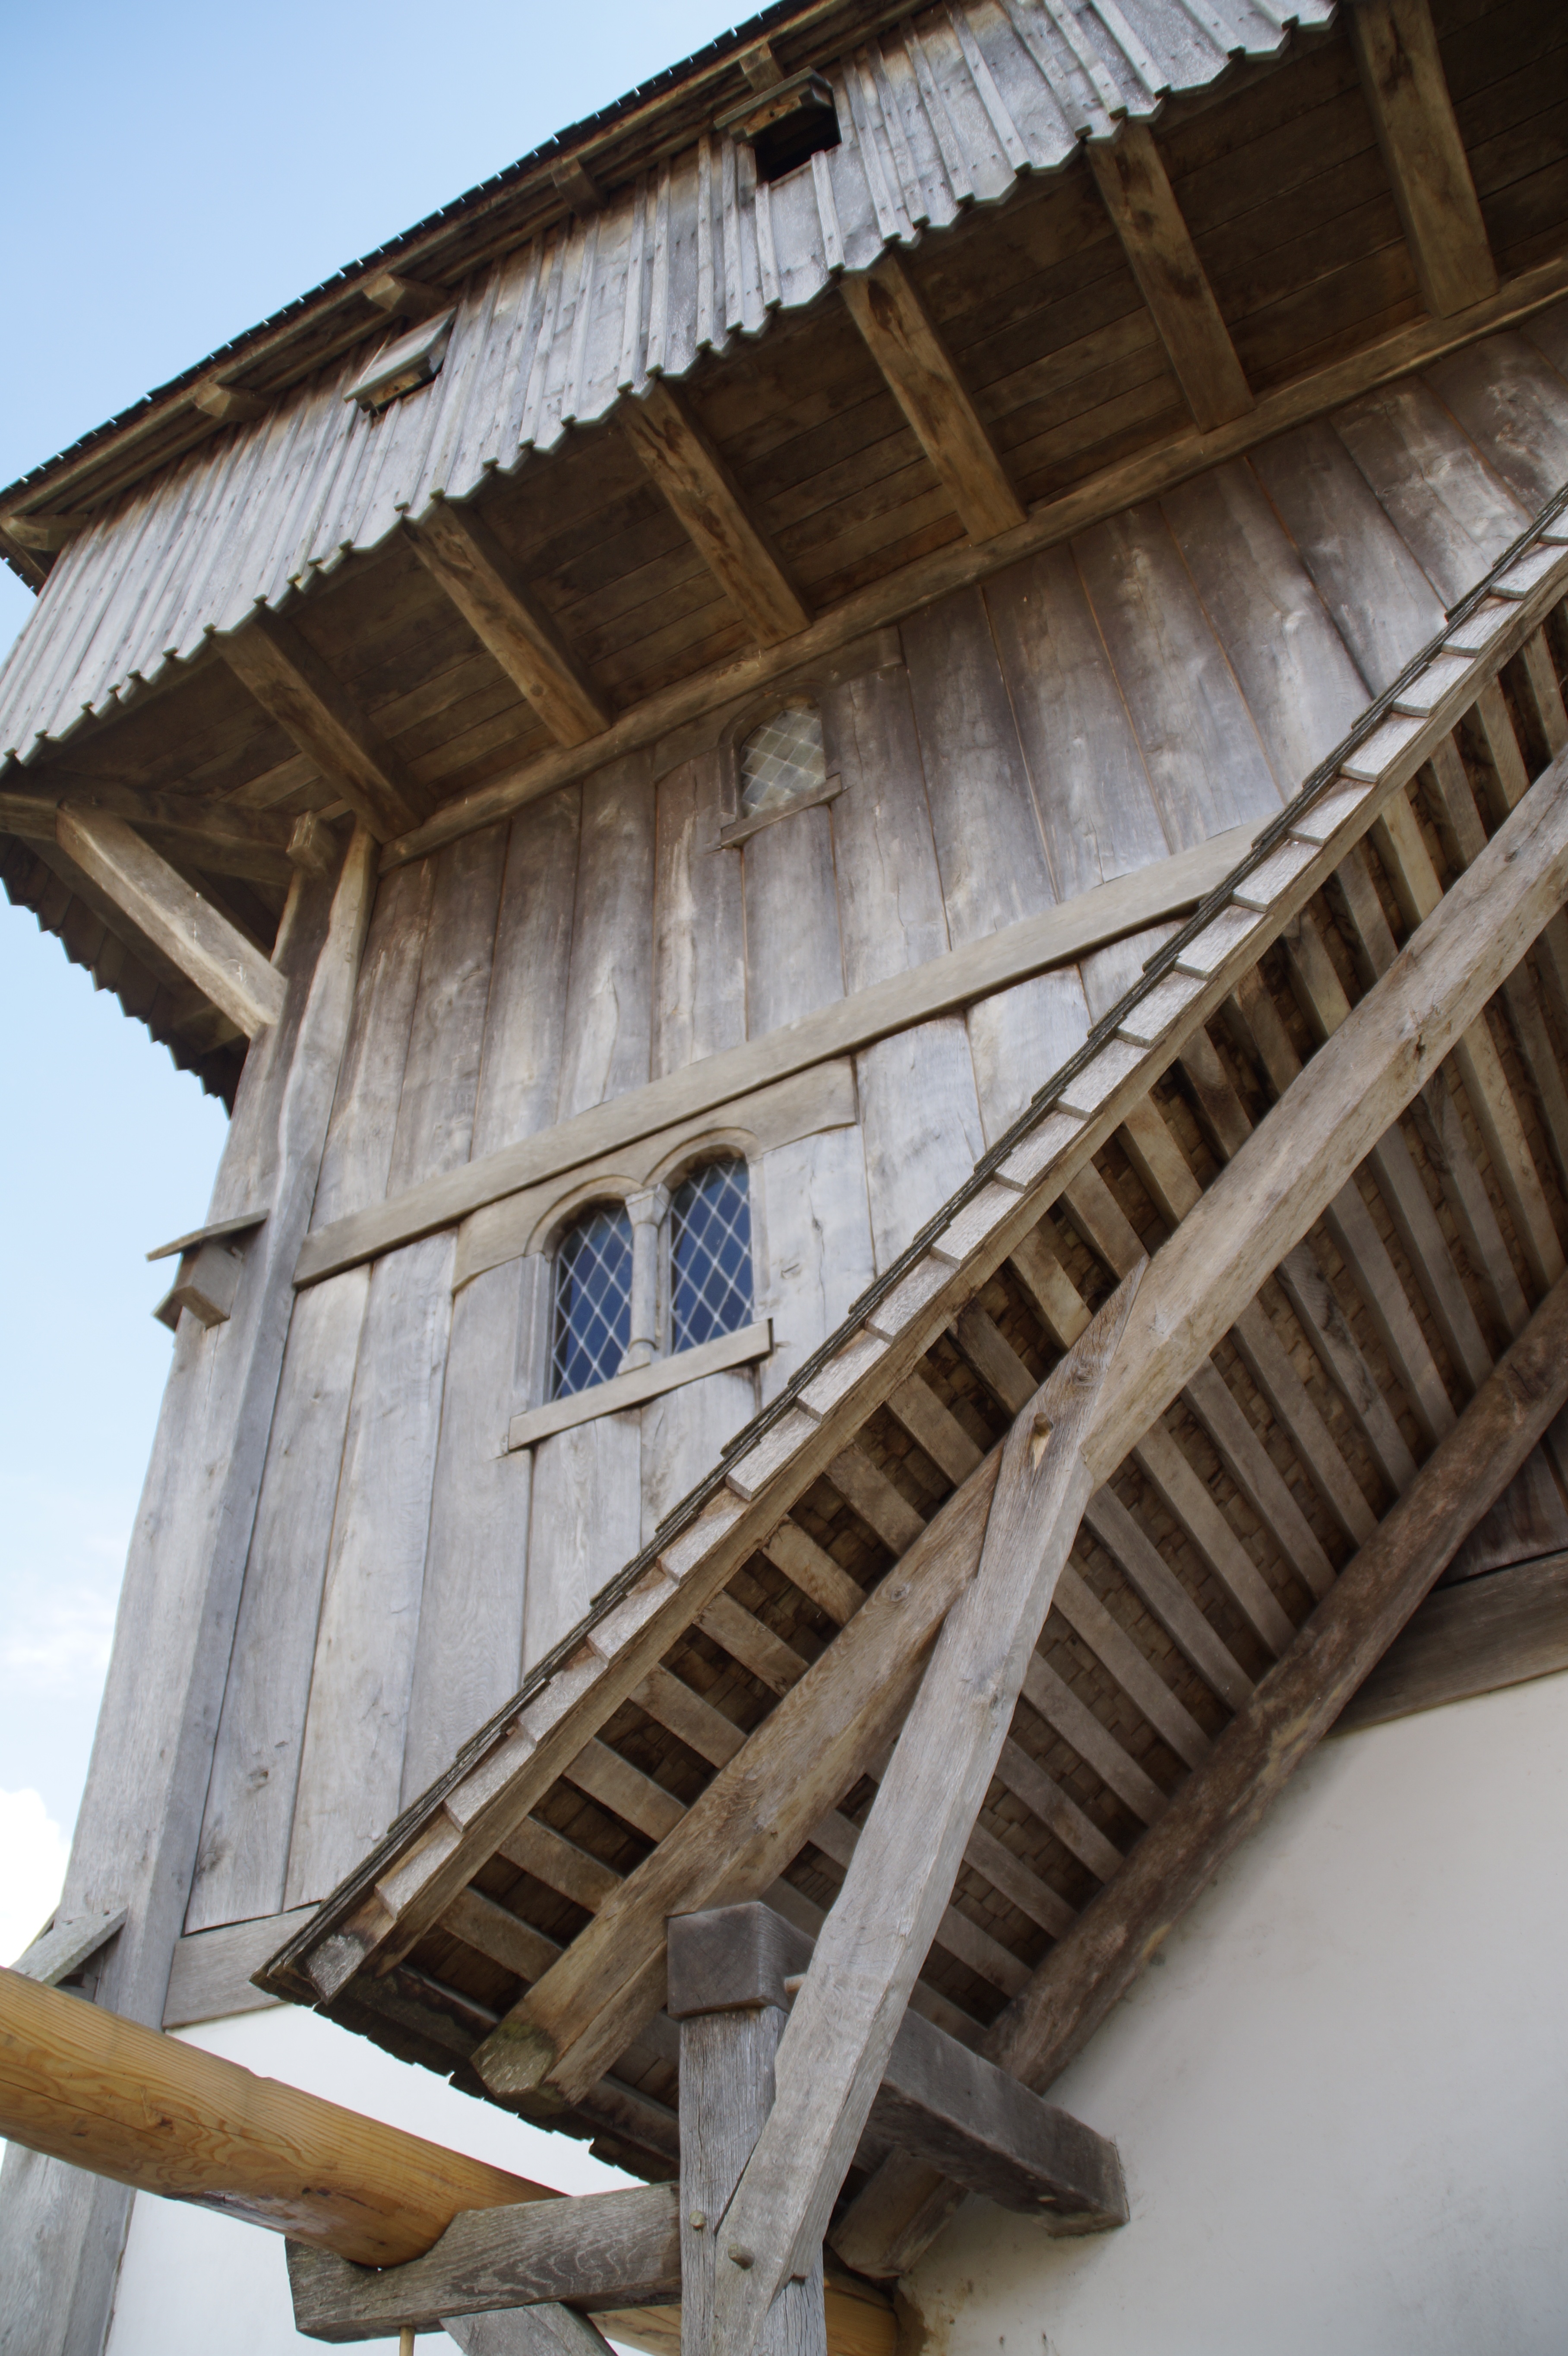
architecture, structure, wood, roof, building, tower, castle, facade, woods, medieval, germany, middle ages, reconstruction, southern germany, knight's castle, baden wurttemberg, bach ritterburg, lower needle, wooden castle, kanzach, reconstructed, ancient history